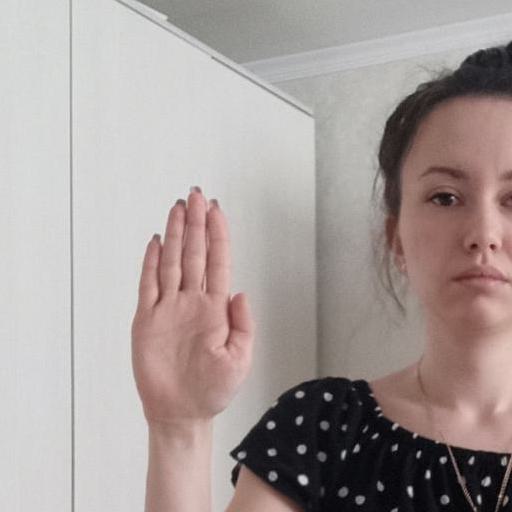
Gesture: stop